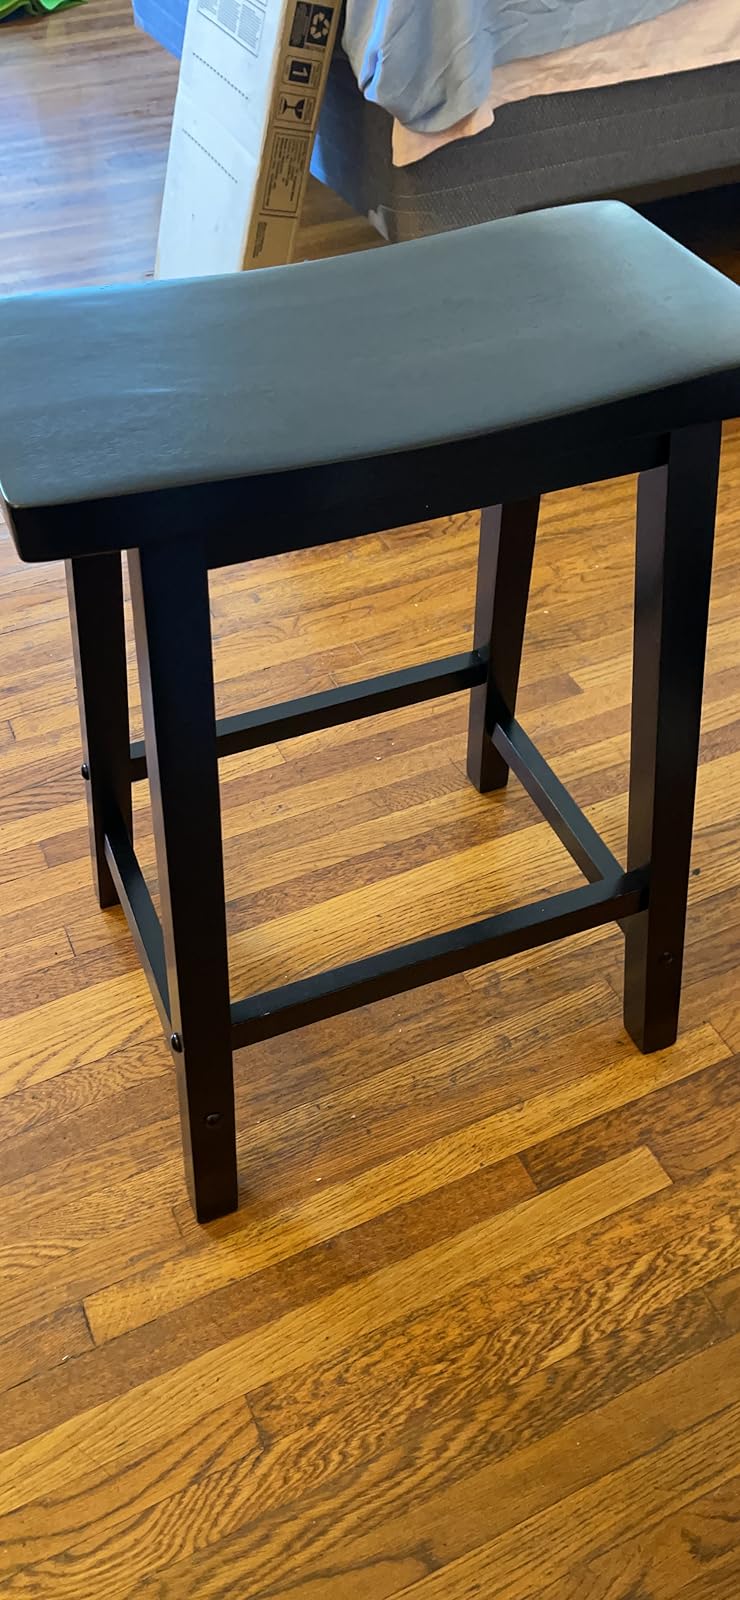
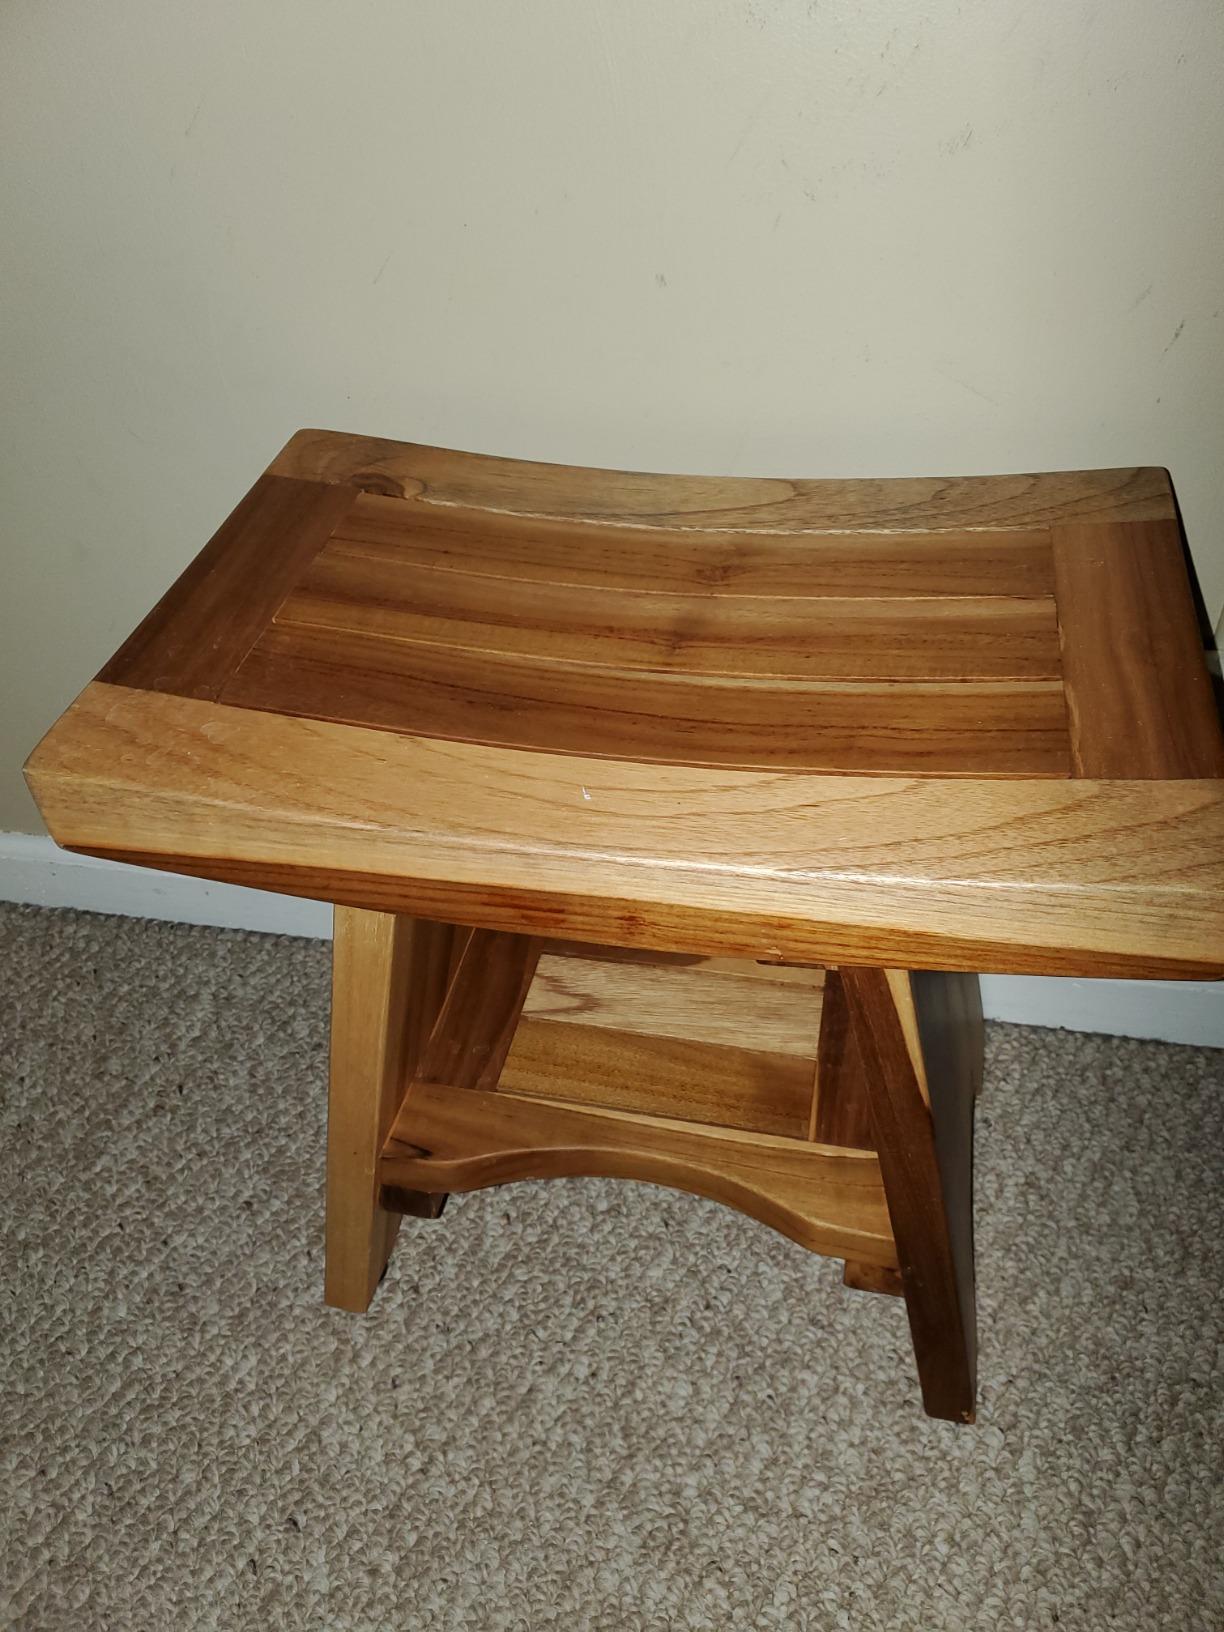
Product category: stool
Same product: no